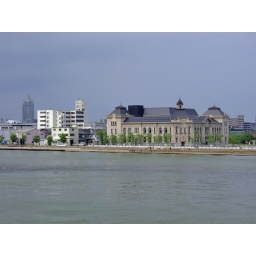
Victorian style building at harbor's edge completed in 2004. The NEXT21 tower is in the background left.